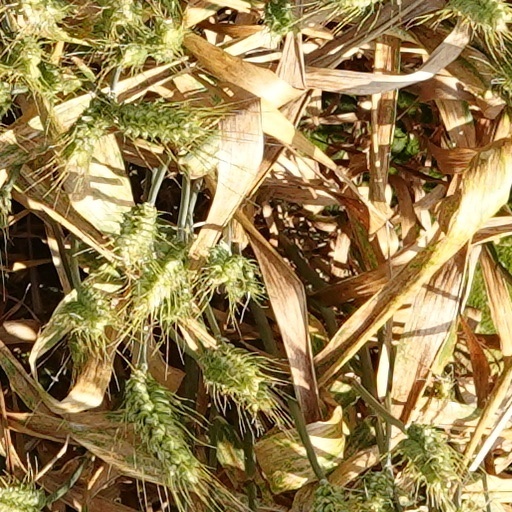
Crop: wheat